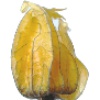
Label: physalis_with_husk